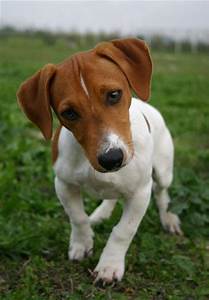
Label: dog